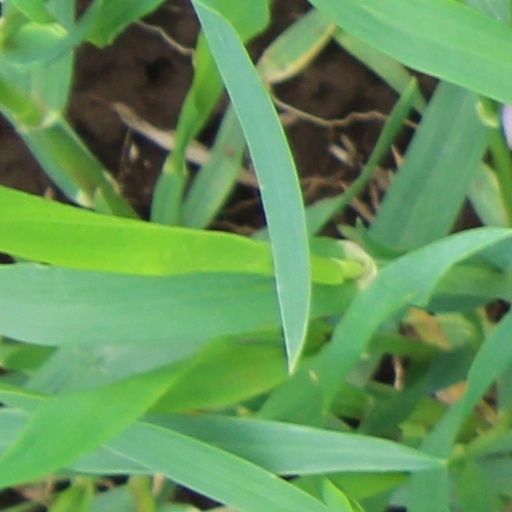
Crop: wheat